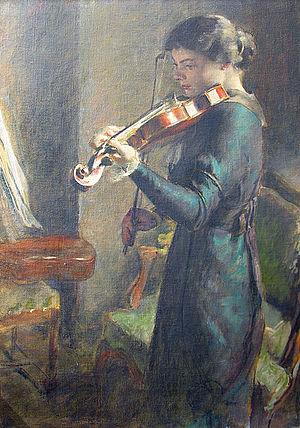
Jeune femme jouant du violon, localisation inconnue.
François Joseph Guiguet est un peintre français, portraitiste, né à Corbelin le 8 janvier 1860 et mort dans la même ville le 3 septembre 1937.